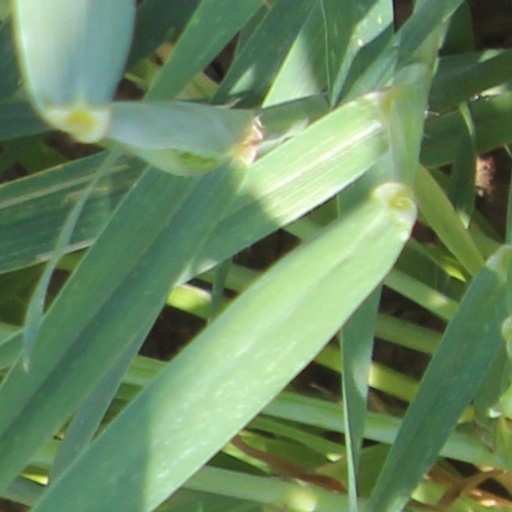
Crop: wheat